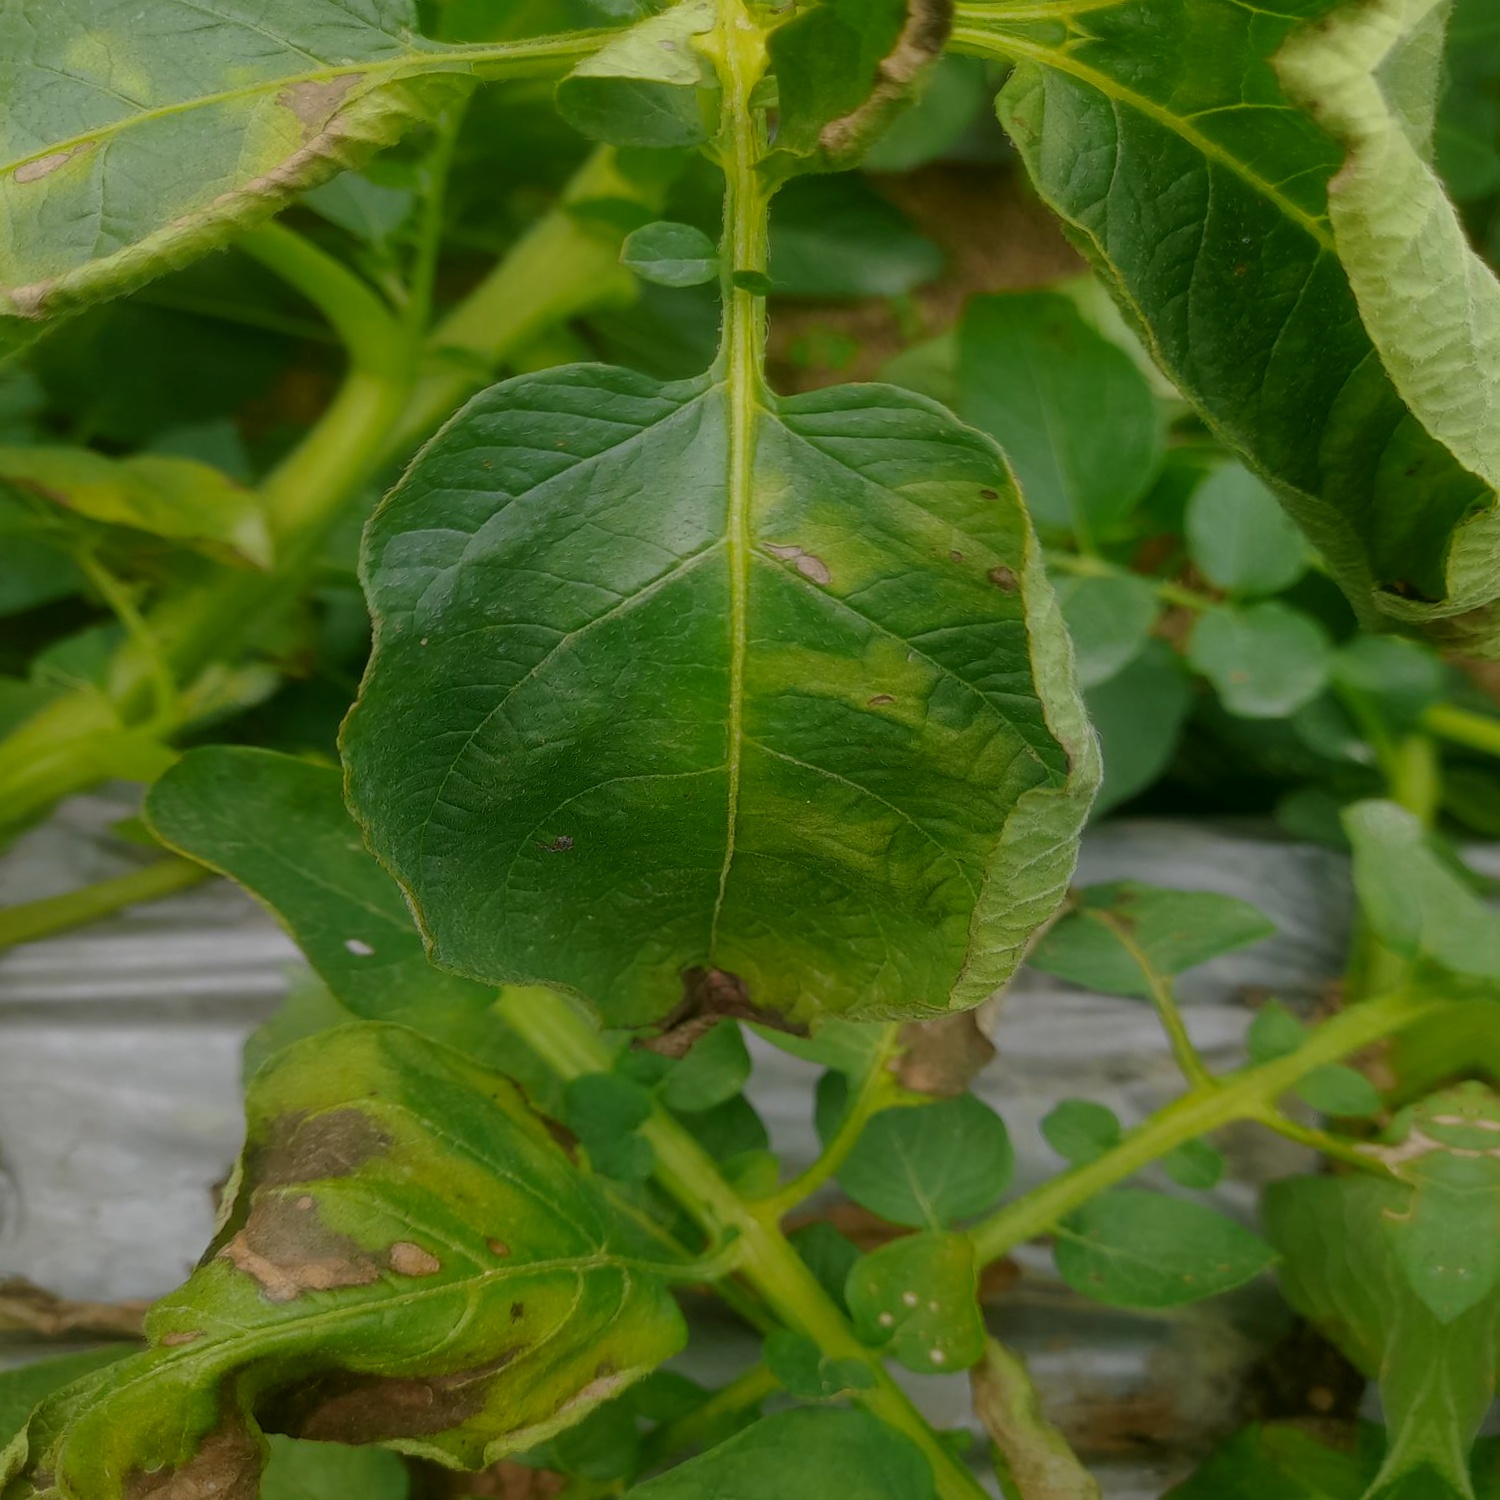
Etiqueta: Virus